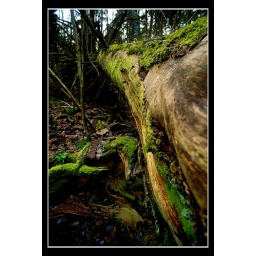
A tree with great rich green colours of moss has fallen near the fall in Kvarnbo.